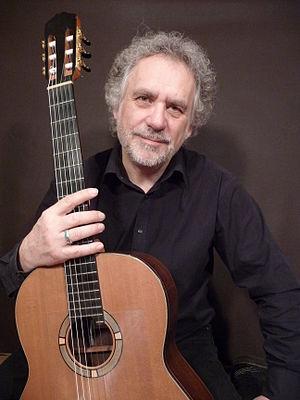
Jean Marie Raymond et sa guitare. Photo publicitaire
Jean Marie Raymond est guitariste classique, compositeur, chef d'orchestre et professeur. Il est né en 1949, en France.